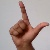
The image shows a hand gesture representing the letter 'L' in Indian Sign Language.